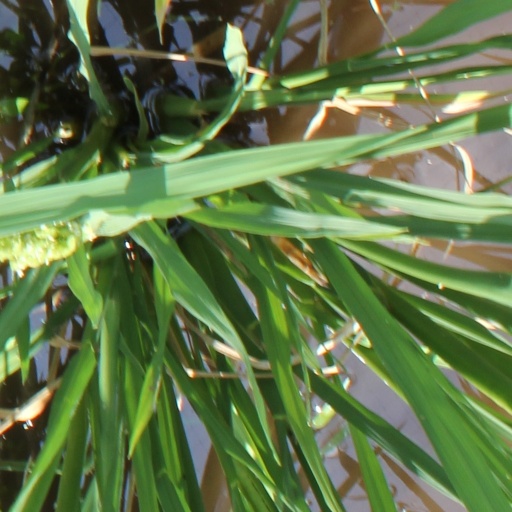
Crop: rice